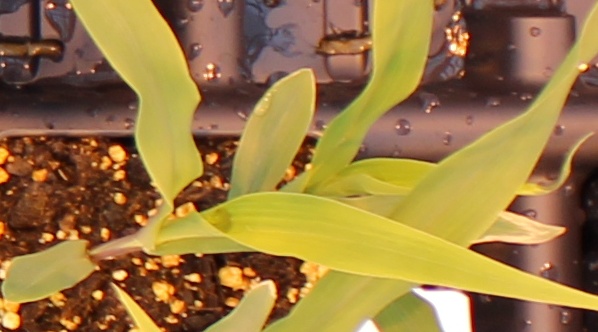
Label: Corn